Lindi Ortega

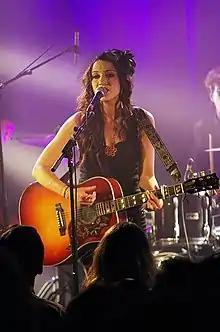
Ortega performing in Paris, FranceFebruary 24, 2012

Lindi Marie Ortega (born May 28, 1979) is a Canadian country singer-songwriter from Toronto, Ontario, who had lived in Nashville, Tennessee then moved to Western Canada in 2017. She spent nearly a decade as an independent artist in the Toronto music scene, releasing two albums and an EP in that time. She has been described as "Toronto's best kept secret" and nicknamed "Indie Lindi". Ortega left Last Gang management and records in November 2017. She has since released Til The Goin' Gets Gone EP and her full-length Liberty on her own label Shadowbox Music. Her voice has been described as a blend of Dolly Parton's, Johnny Cash's, and Emmylou Harris'.